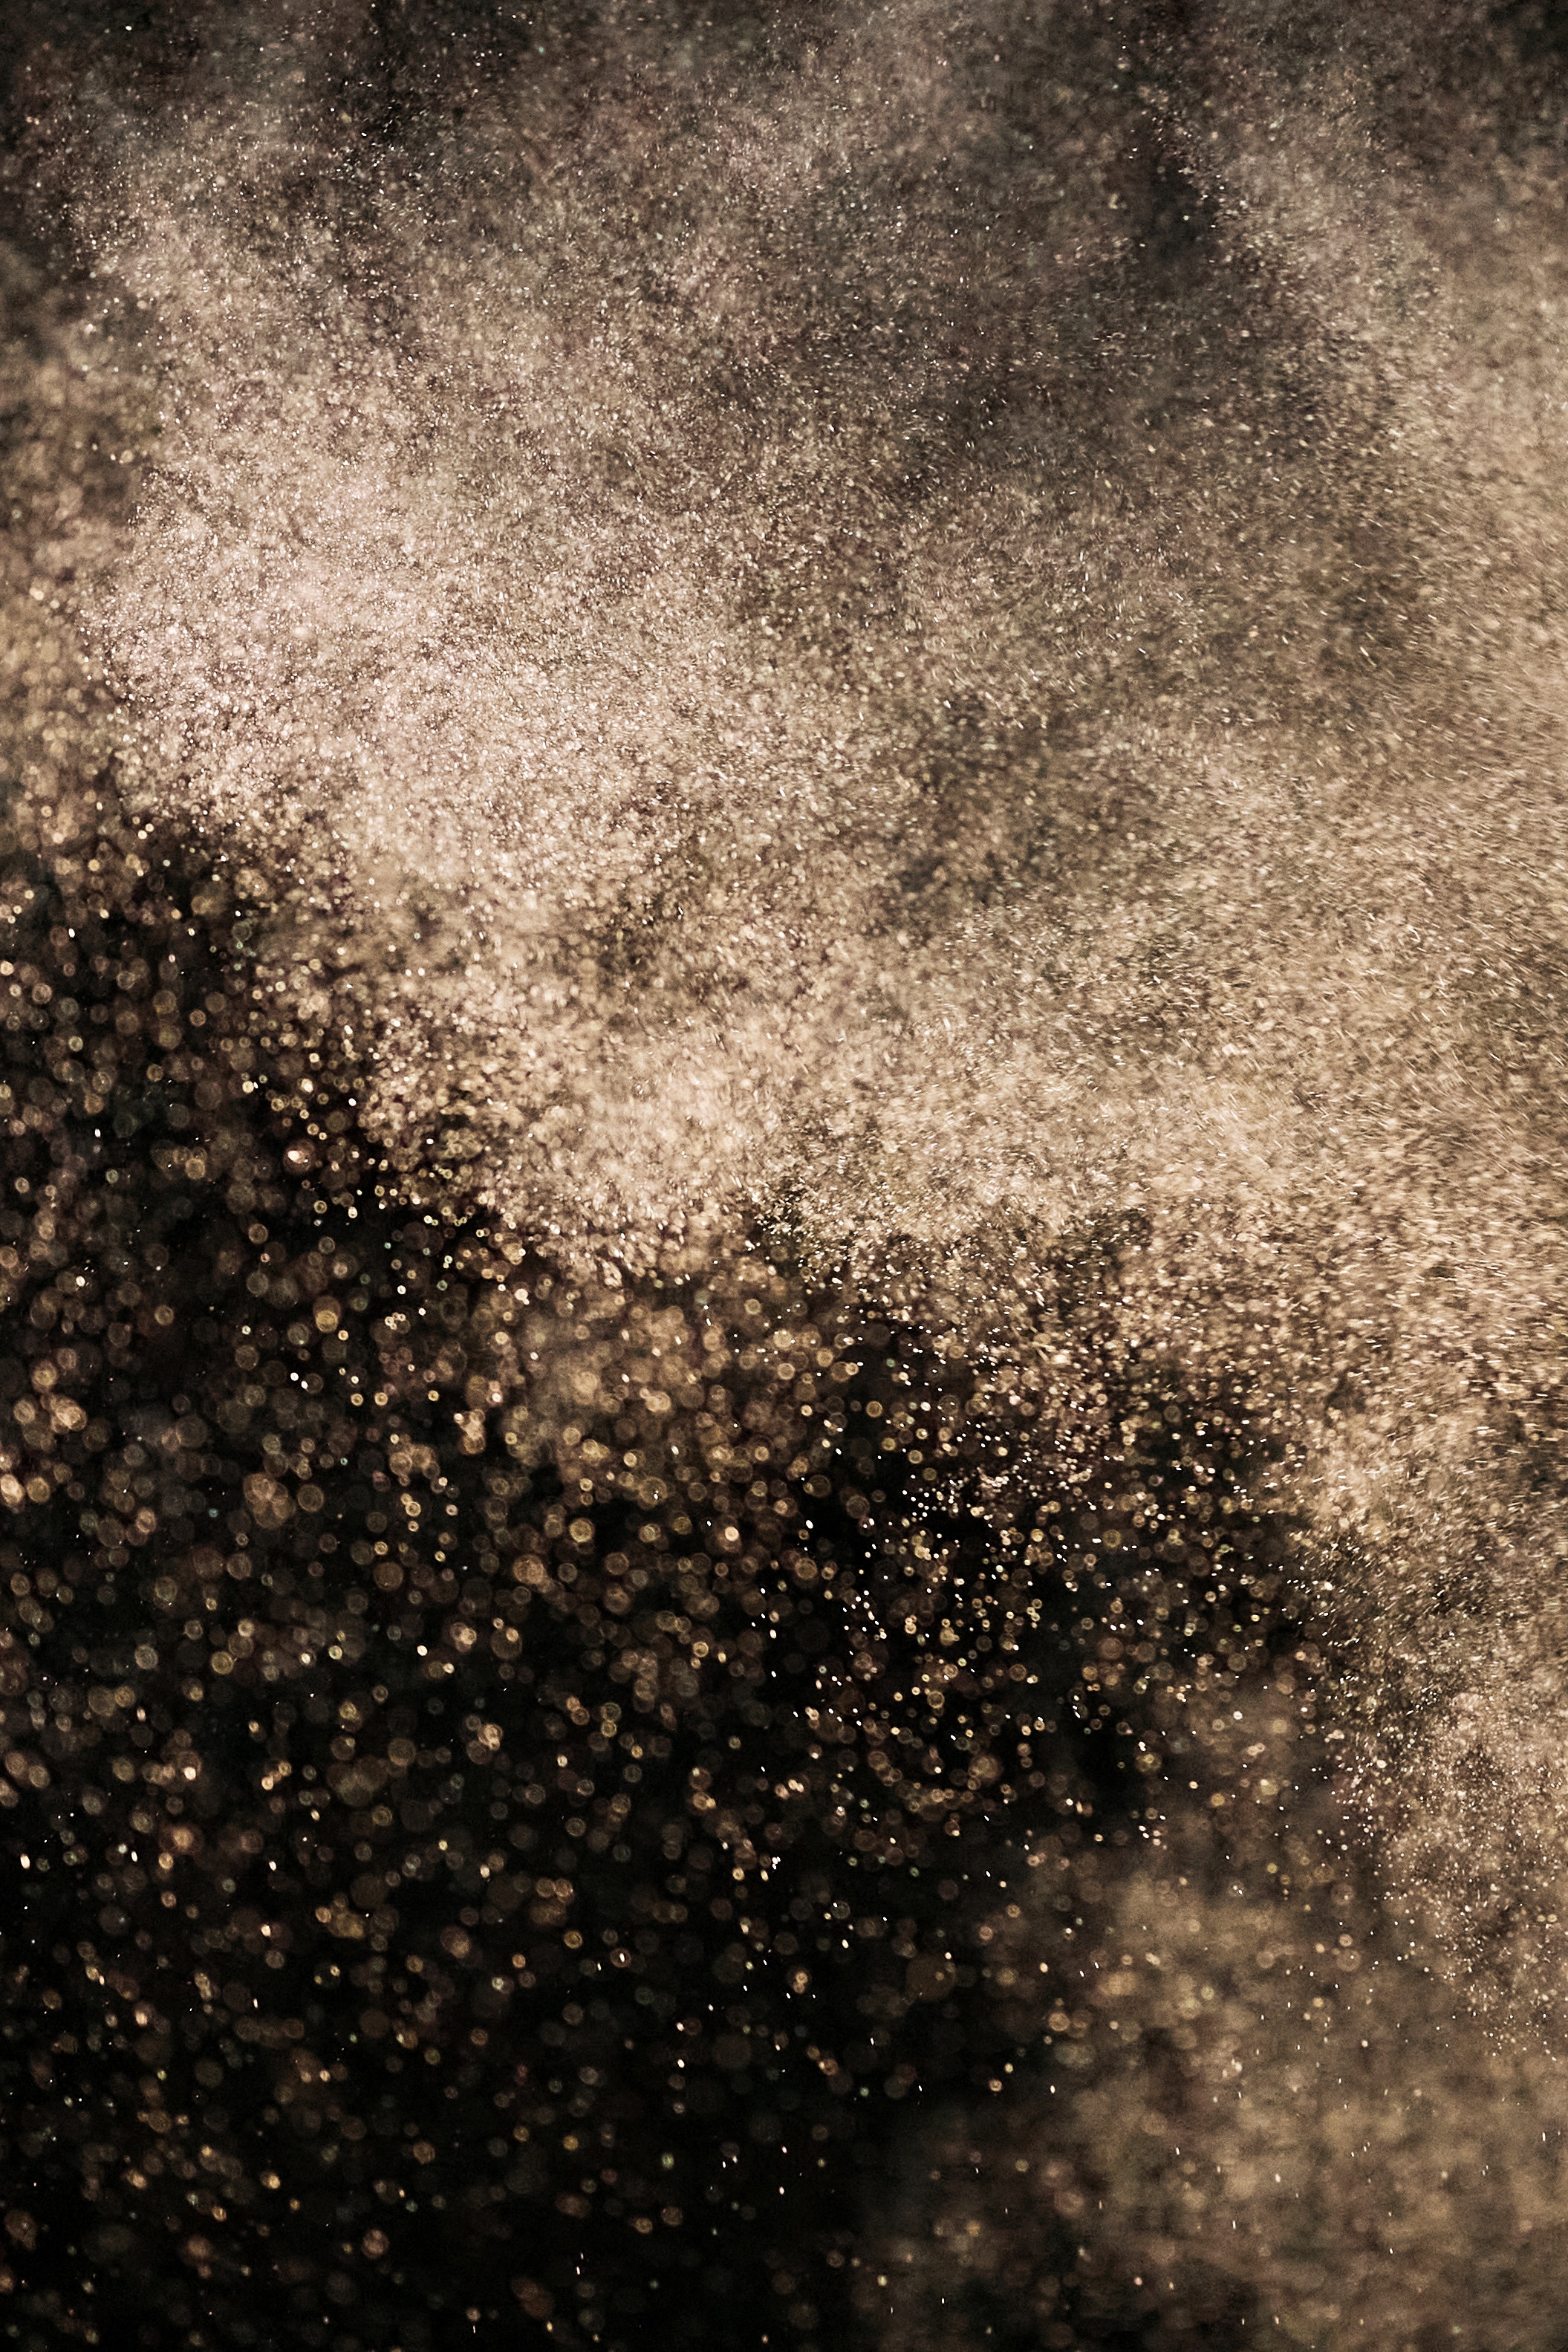
natural, brown, water, liquid, Tints and shades, fireworks, pattern, space, monochrome photography, midnight, event, darkness, monochrome, art, sky, electric blue, metal, reflection, night, tree, fur